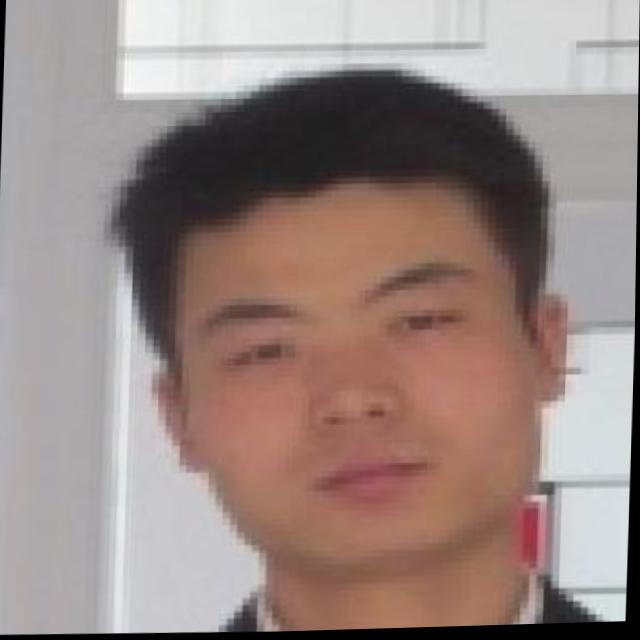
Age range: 21-44